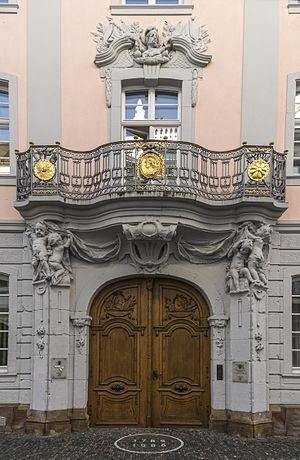
Le bailliage teutonique de Souabe, Alsace et Bourgogne est une circonscription territoriale de l'ordre teutonique regroupant ses possessions en Alsace, duché de Souabe et dans la partie germanophone du royaume de Bourgogne, ce qui correspond aux territoires actuels de l'Alsace, du Bade-Wurtemberg, de la Souabe bavaroise et de la Suisse alémanique.